Marguerite Gautier-van Berchem

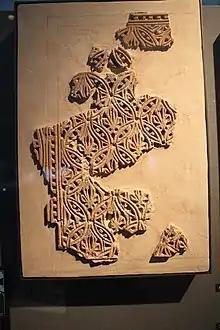
Stucco from Sedrata at the Louvre, excavated by van Berchem's team

In 1951, van Berchem was elected a member of the ICRC, joining her cousin René van Berchem, a banker, who was an ICRC member from 1946 to 1955. In contrast, Marguerite van Berchem remained a regular member for 18 years. During her tenure, she undertook missions to a number of countries, e.g. to Nepal and Jordan.